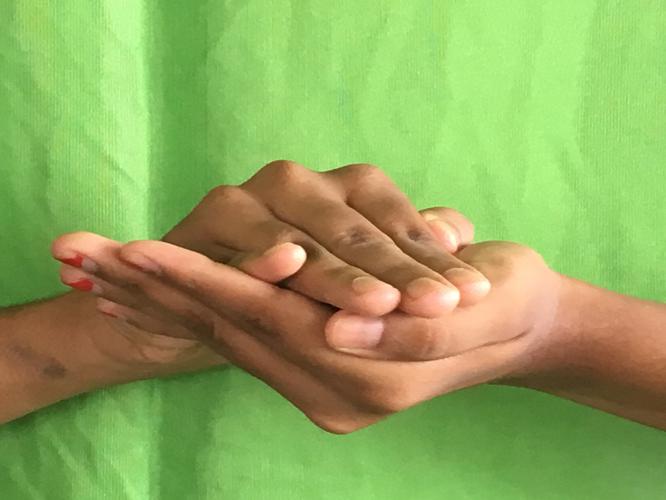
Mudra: Samputa
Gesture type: double_hand